Run (South Korean TV series)

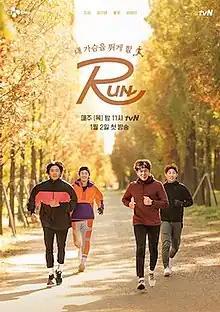
Promotional poster

Run (stylized as RUN) is a 2020 South Korean television entertainment program starring Ji Sung, Kang Ki-young, Hwang Hee and Lee Tae-sun. It aired on tvN on Thursdays at 23:00 (KST) in January 2020.